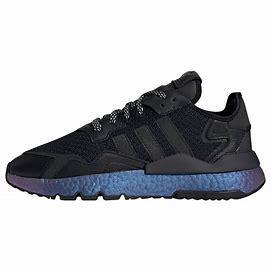
Brand: adidas
Model: originals Adidas Originals Nite Jogger